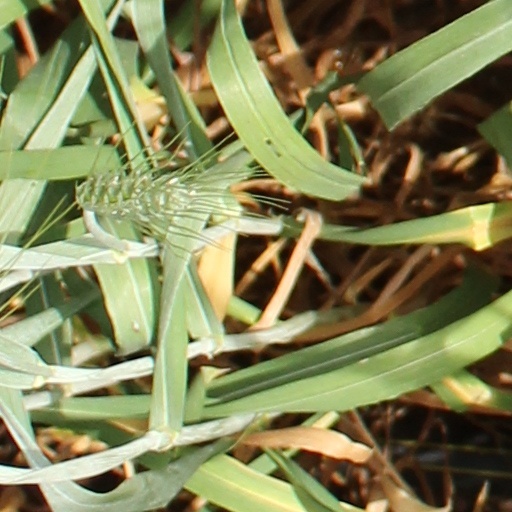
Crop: wheat